Michel Pélieu

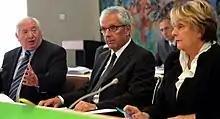
Michel Pélieu (center) in 2011, with François Fortassin (left) and Josette Durrieu (right)

A member of the Radical Left Party (PRG), Pélieu was elected mayor of Loudenvielle from 1977 to 2011. In 1985, he became general counsel of the canton of Bordères-Louron, in Hautes-Pyrénées.